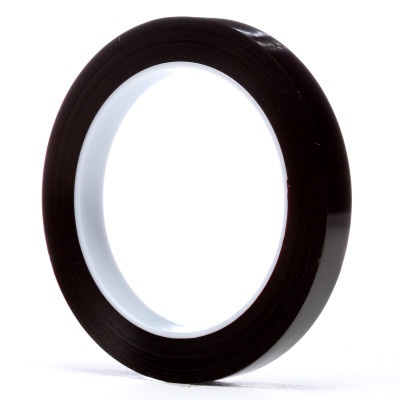
616 Lithographers Tapes, 1/2 in x 72 yd, Red
Brand: 3M
Resists effects of changing atmospheric conditions to allow repeated and extended burn times Low caliper backing to minimize ghosting and provide sharper definition Quantity 72RL/CA Specifications Adhesion=36 oz/in Applications=Edging; Electronics Industry; Masking; Opaquing; Splicing; Striping Base Material=UPVC Color=Red Elongation [Nom]=50% Length [Nom]=72 yd Material=Rubber Adhesive; UPVC Quantity=72 per Case Resistance=Atmospheric Roll Length [Nom]=72 yd Series=616 Tensile Strength (2) [Nom]=29 lb/in Thickness [Nom]=2.4 mil Type=Lithographers Tape Width [Nom]=1/2 in Wt.=0.14 lb
Category: Cameras & Optics > Photography > Darkroom > Enlarging Equipment